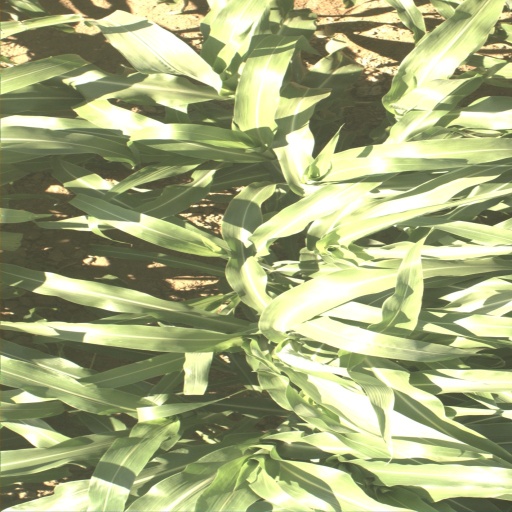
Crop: sorghum